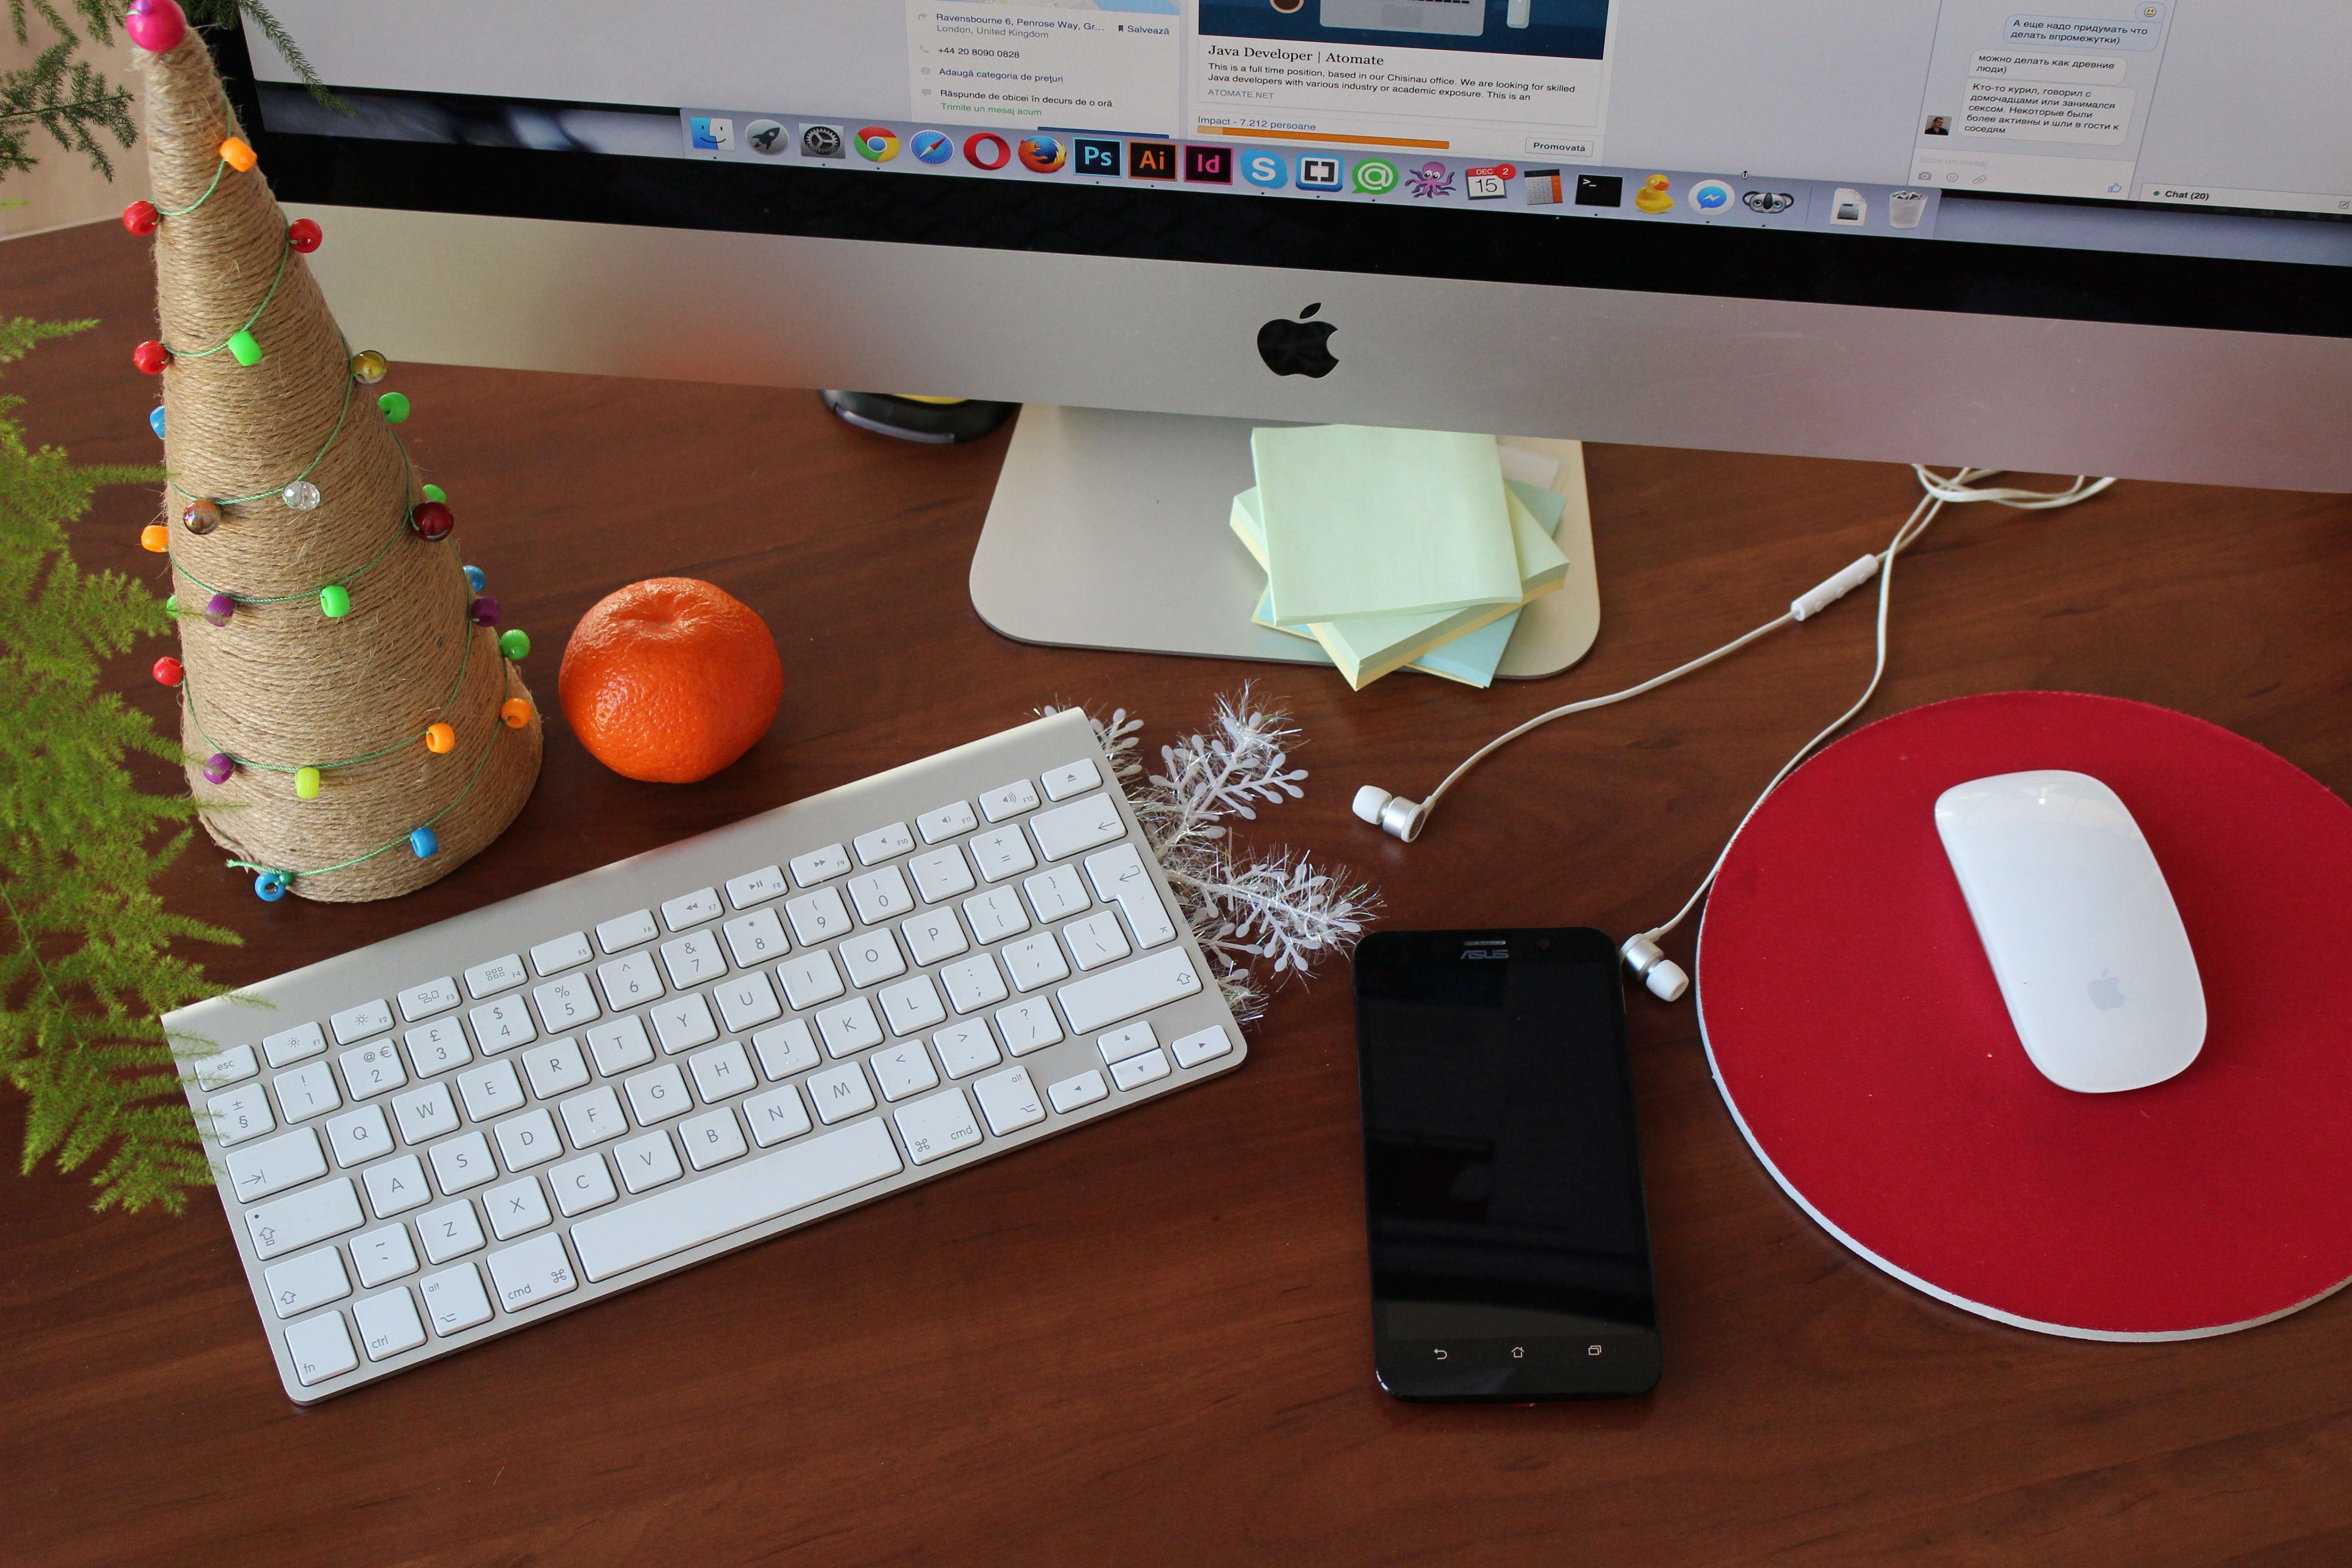
desk, computer, writing, red, color, office, christmas, art, design, shape